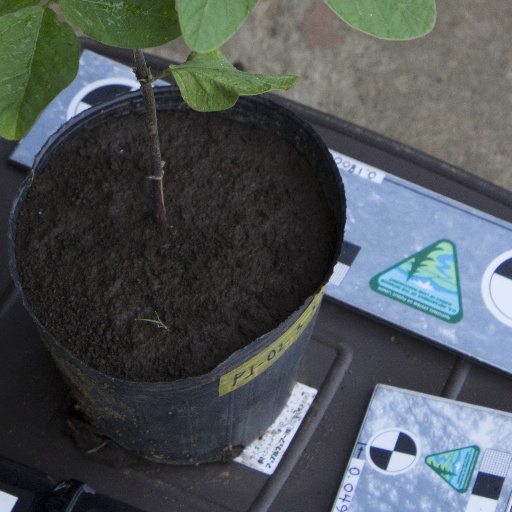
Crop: soybean